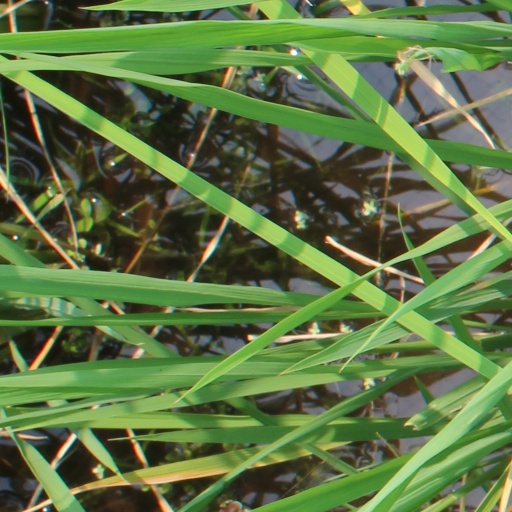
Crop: rice